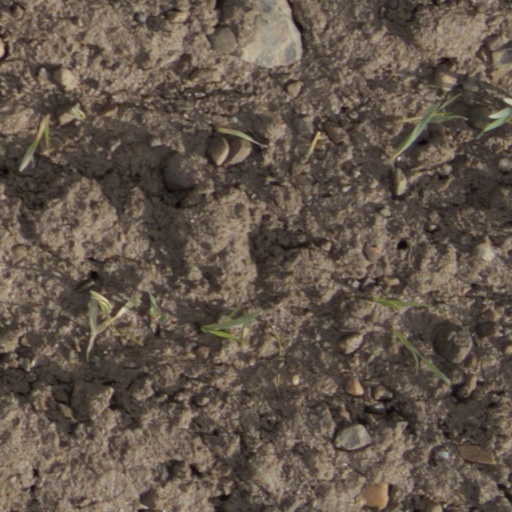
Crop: wheat